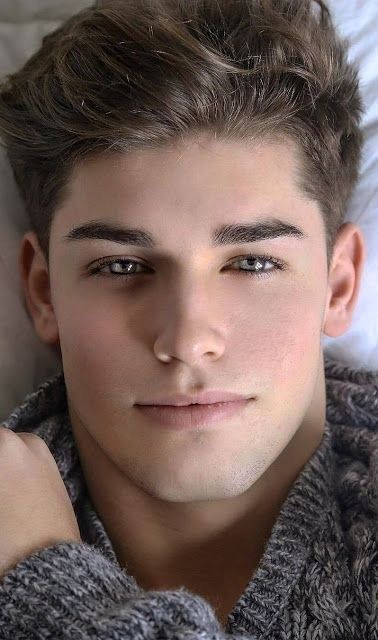
Label: Colored